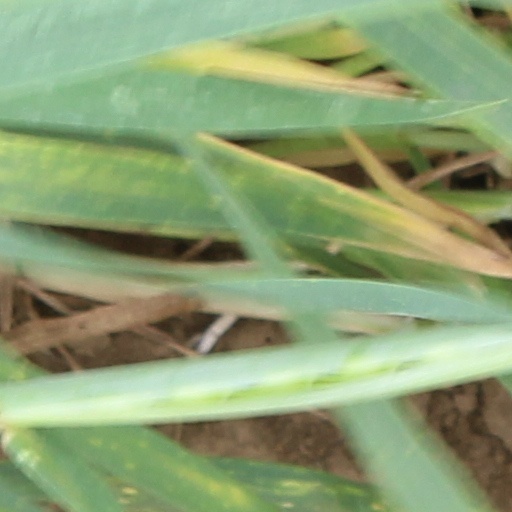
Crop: wheat